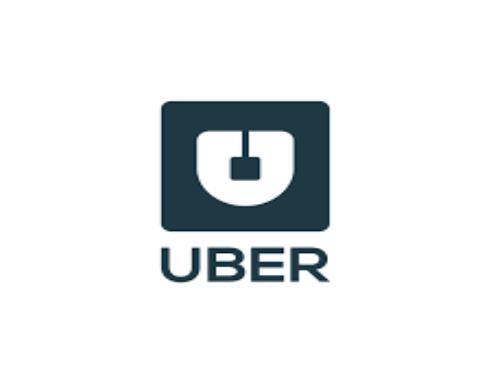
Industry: Others